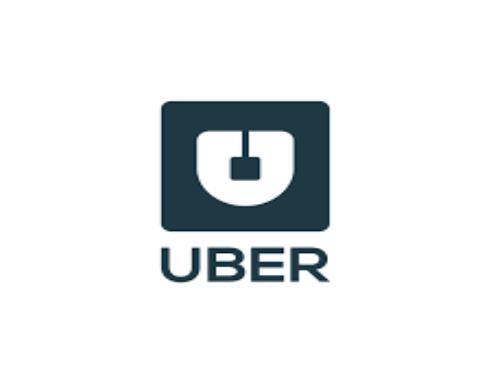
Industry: Others